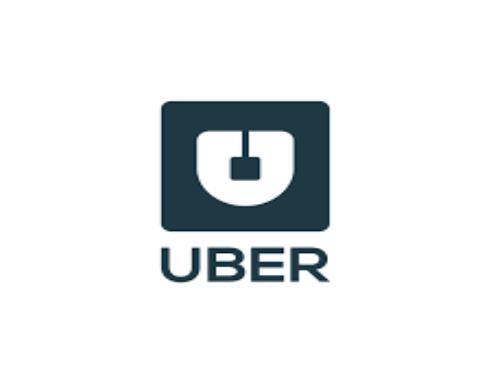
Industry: Others